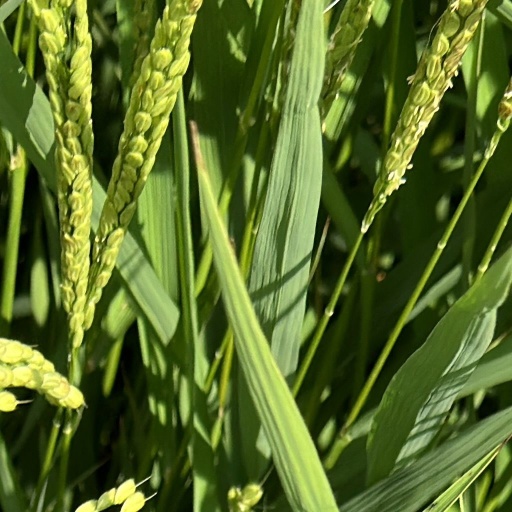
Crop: rice